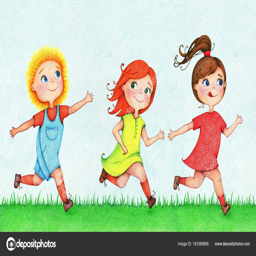
hand drawn illustration of kids running and chasing after each other in summer by the color pencils -- stock photo #